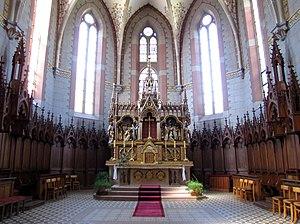
Alsace, Haut-Rhin, Église Saint-Martin (XIIIe-XIXe) de Pfaffenheim (PA00085583, IA68004314): Vue sur le chœur néo-gothique.Maître-autel (XIXe): This object is indexed in the base Palissy, database of the French furniture patrimony of the French ministry of culture,